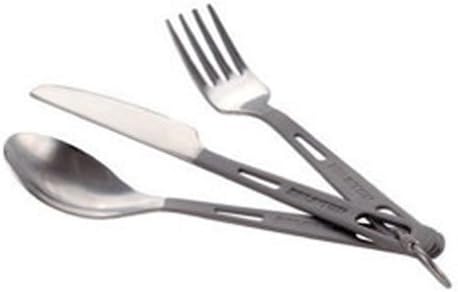
Brunton My-Ti 3-Piece Titanium Flatware Set
Category: Sports & Outdoors
Product Description 3-pc. Titanium Flatware Set is the lightest metal three-piece set on earth, My-Ti Flatware weighs a mere 1.7oz. And is extremely strong. Because it's titanium, it will not rust or melt. A polished eating surface makes for good eats. Amazon.com The lightest metal three-piece flatware set in existence, the My-Ti utensils are ideal for backpacking, day hikes, and other situations when minimal weight offers a maximum advantage. The My-Ti comes with a fork, spoon, and butter knife--all the essentials for a basic outdoor meal. More significantly, the flatware's titanium material weighs a mere 1.7 ounces combined and won't rust or melt if left outside. And though the pieces are remarkably durable, they're polished to a smooth finish and include absolutely no titanium aftertaste, making for good eats every time. The utensils also offer easy-to-grip titanium handles and measure 7.1 by 1.4 by 1.4 inches (W x H x D) when stacked, helping them take up only a small amount of pack space. What's in the Box? Fork, spoon, butter knife.
Features: Lightweight 3-piece flatware set for backpacking or hiking | Durable titanium handles and blades/tines won't rust or melt | Polished to a smooth finish with no titanium aftertaste | Easy-to-grip handles; takes up minimal pack space when stacked | Measures 7.1 x 1.4 x 1.4 inches (W x H x D) and weighs 1.7 ounces